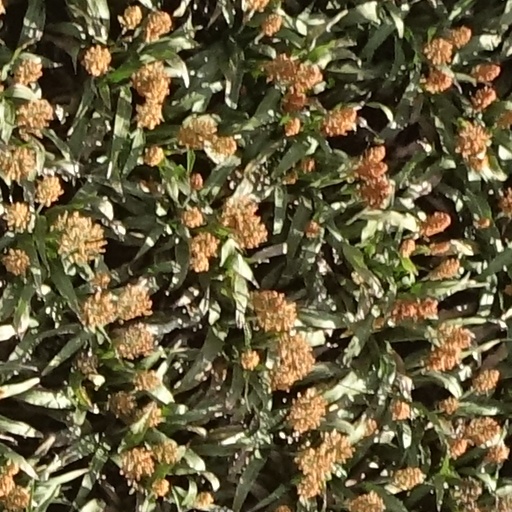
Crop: sorghum